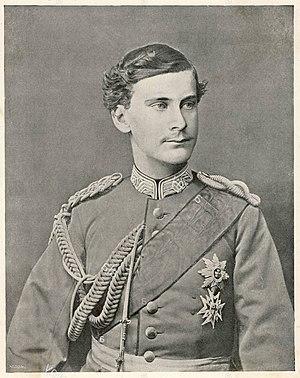
Le musée des rois de Bavière est situé à Schwangau aux confins la Souabe en Allemagne. Ouvert en 2011, c'est un haut lieu touristique des Alpes bavaroises. Il retrace l'histoire des princes de la maison de Wittelsbach ayant été rois de Bavière, entre 1806 et 1918.
Othon Guillaume Léopold Adalbert Valdemar de Wittelsbach, roi de Bavière est le second fils du roi Maximilien II de Bavière et de son épouse Marie de Hohenzollern.
Du milieu du VIᵉ siècle à 1918, la Bavière a été gouvernée par des ducs, puis des électeurs et enfin des rois. La maison de Wittelsbach, arrivée au pouvoir en 1180, à la chute des Welf, s'y est maintenue jusqu'en 1918.